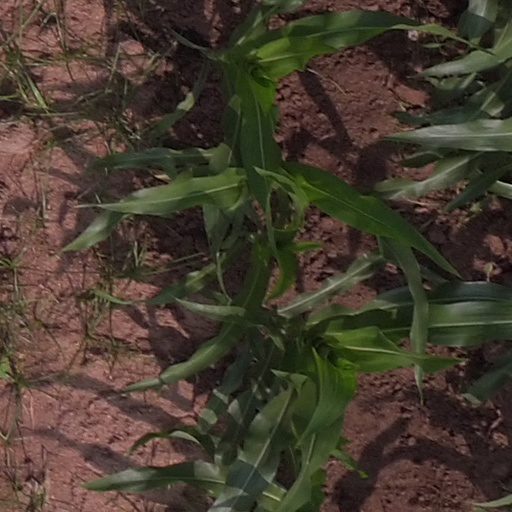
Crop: maize; corn